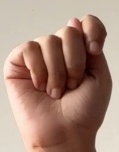
ASL sign: T